Hip-hop culture

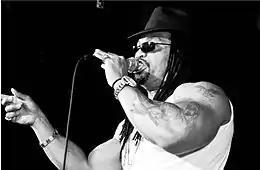
Grandmaster Melle Mel

Encompassing graffiti art, MCing/rapping, DJing and b-boying, hip hop became the dominant cultural movement of the minority-populated urban communities in the 1980s. The 1980s also saw many artists make social statements through hip hop. In 1982, Melle Mel and Duke Bootee recorded "The Message" (officially credited to Grandmaster Flash and The Furious Five), a song that foreshadowed the socially conscious statements of Run-DMC's "It's like That" and Public Enemy's "Black Steel in the Hour of Chaos".